Vitaliy Satskyi

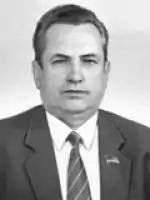

Vitaliy Antonovych Satskyi (22 April 1930 – 26 October 2017) was a Ukrainian politician, director of Zaporizhstal, former metallurgist. He was a member of the Academy of Mining Sciences of Ukraine (1993), the Academy of Engineering Sciences of Ukraine, and the Russian Academy of Natural Sciences.